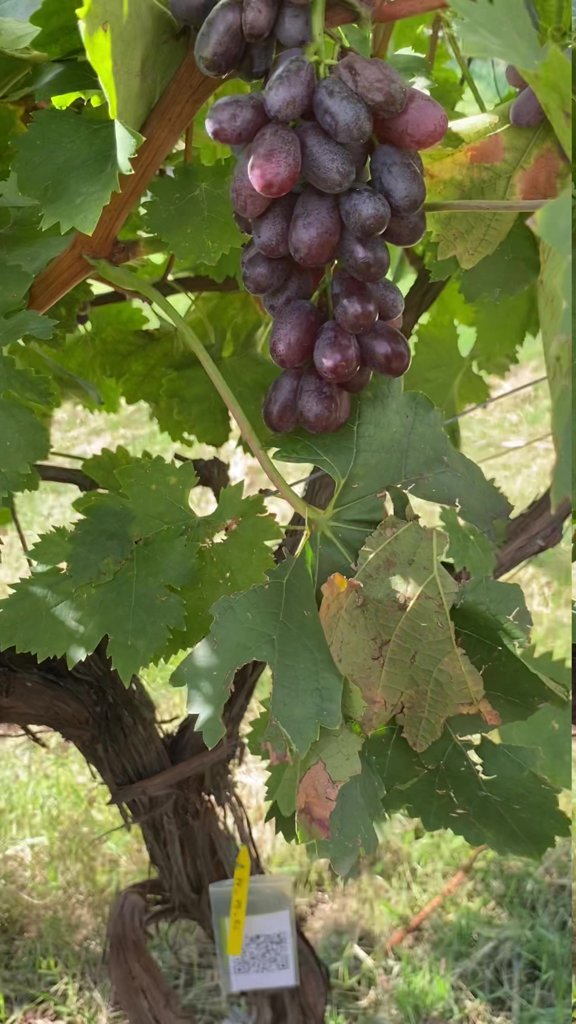
Berries visible: 32
Grape clusters: 1